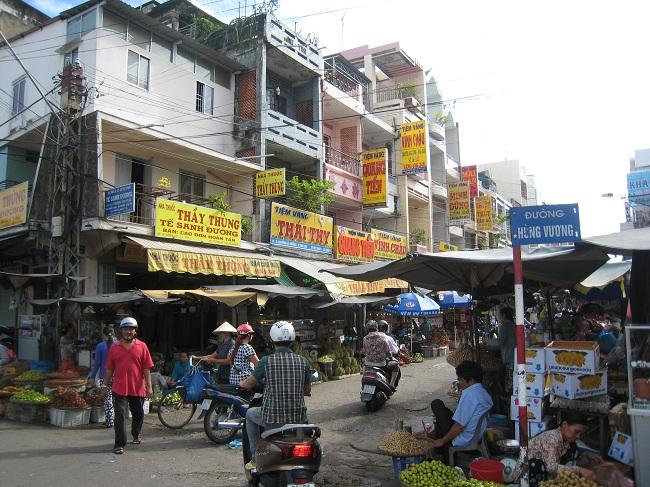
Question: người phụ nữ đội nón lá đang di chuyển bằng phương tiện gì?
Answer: người phụ nữ di chuyển bằng xe đạp